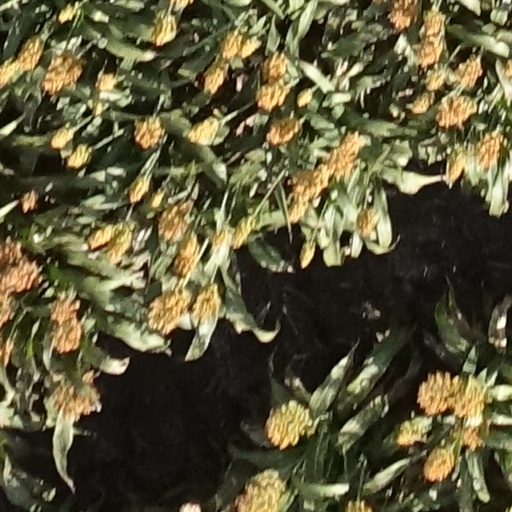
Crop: sorghum